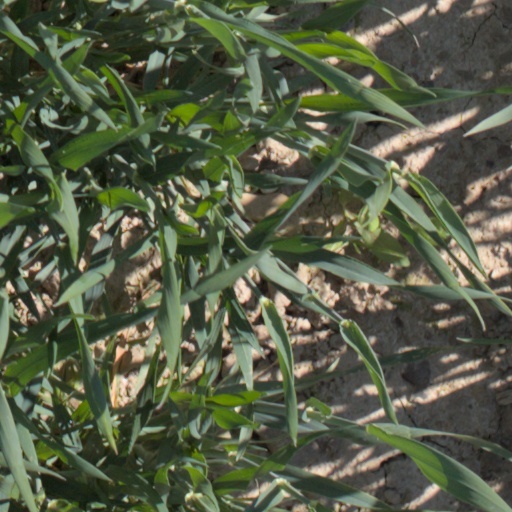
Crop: wheat